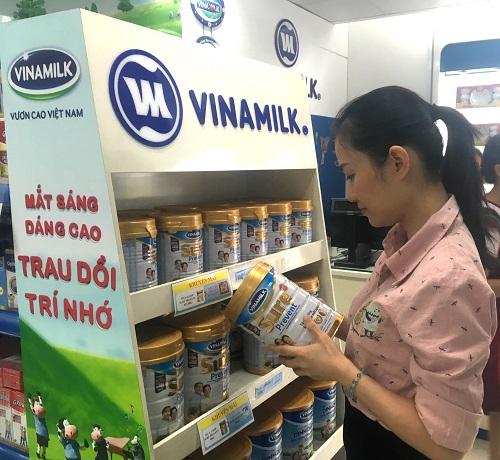
người phụ nữ đang lựa sữa mặc áo màu hồng